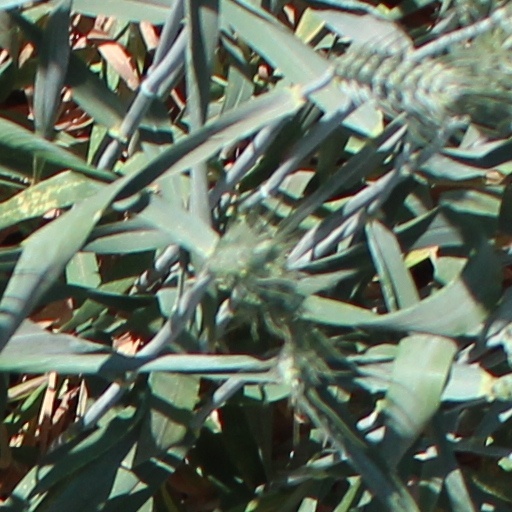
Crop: wheat